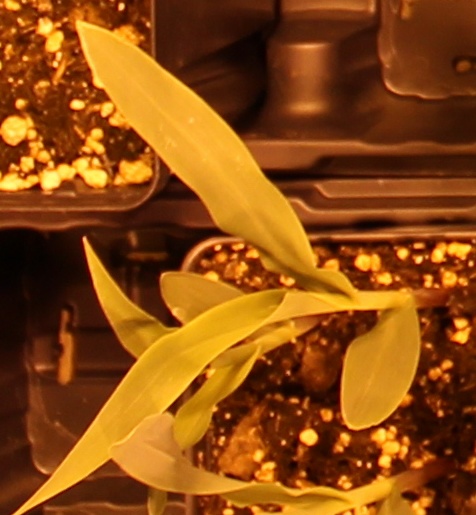
Label: Corn